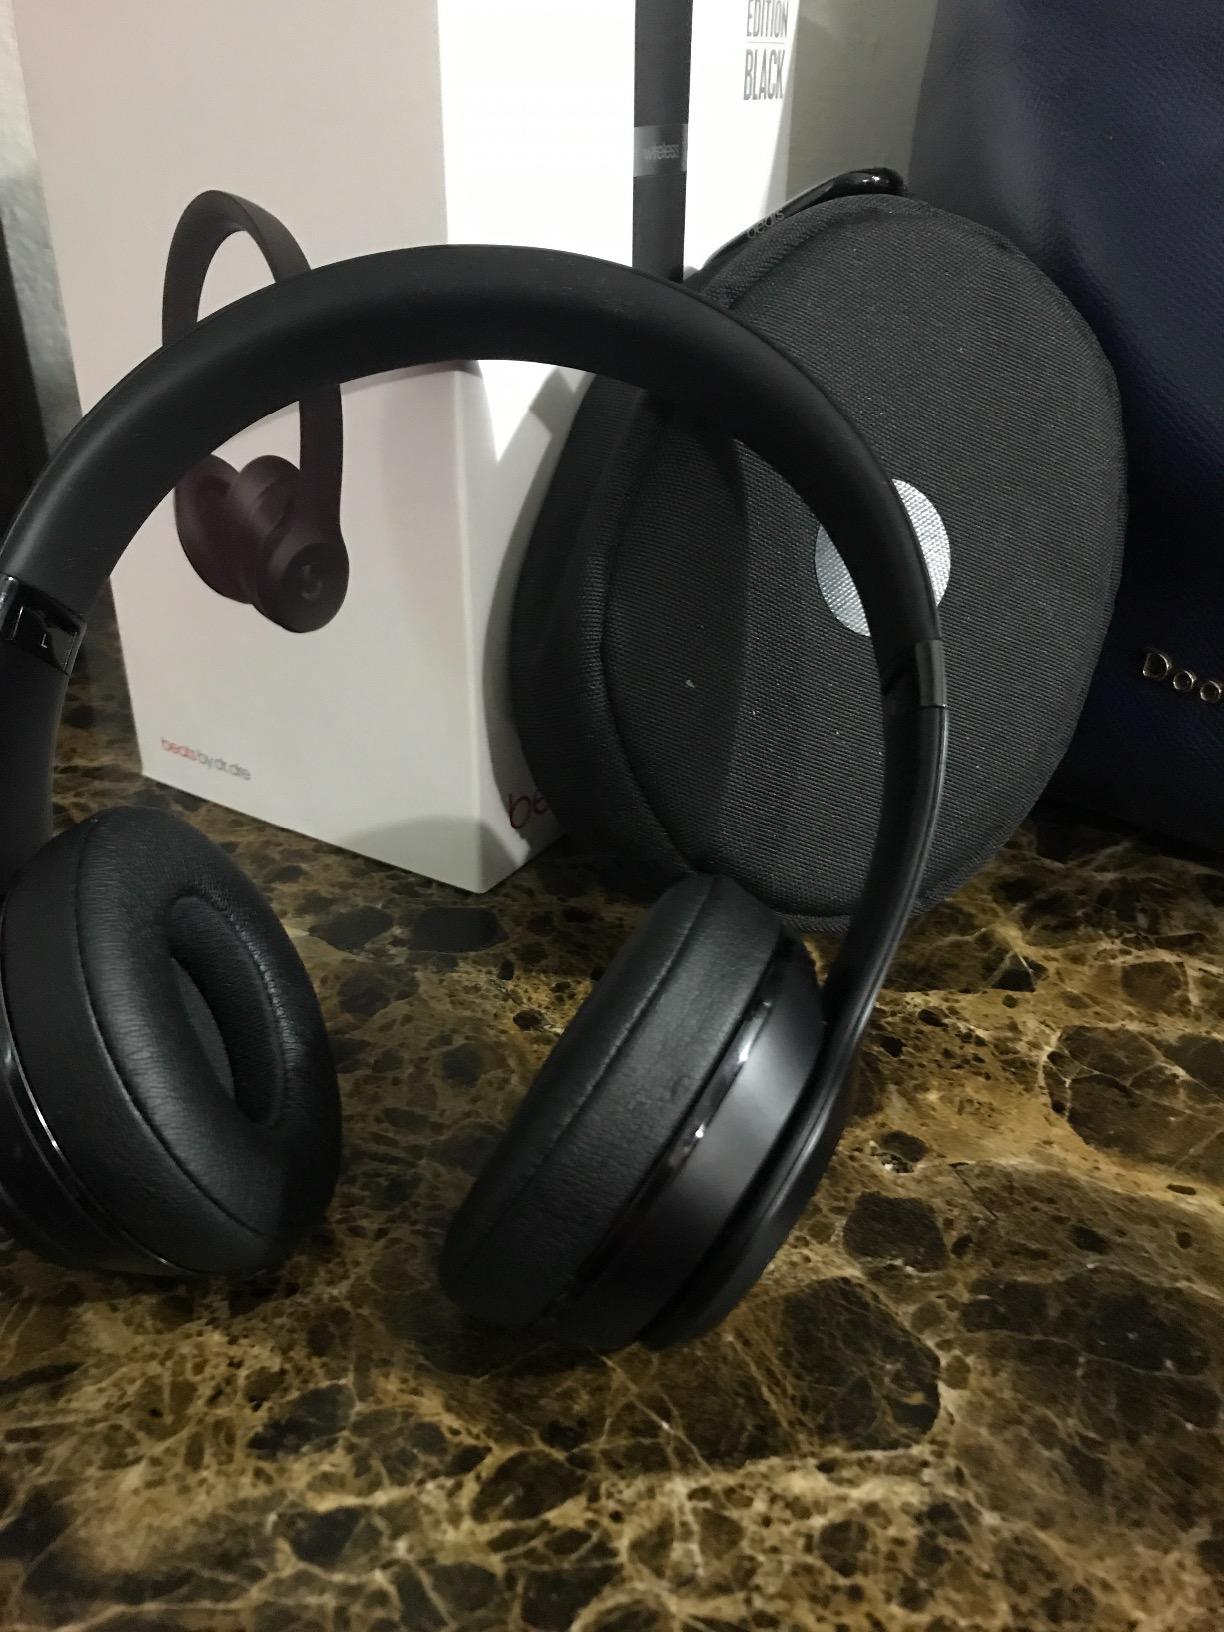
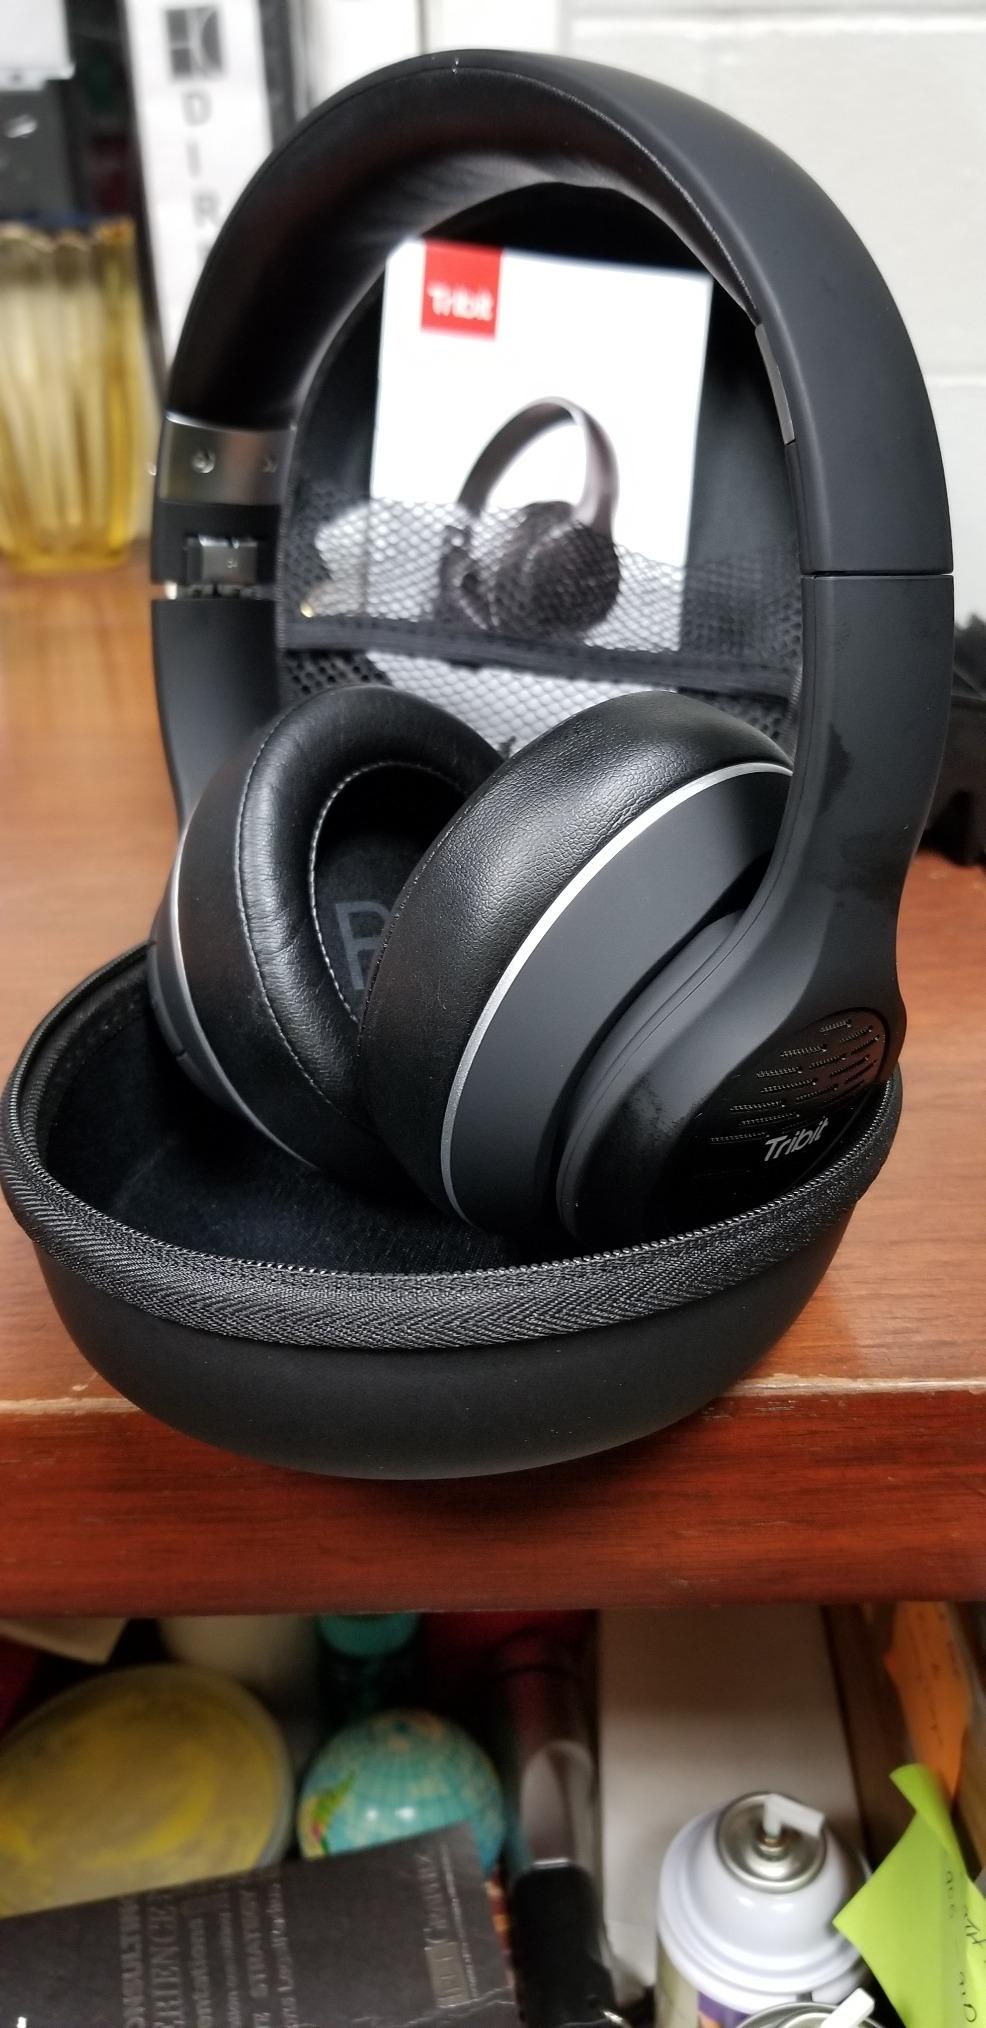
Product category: headphones
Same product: no